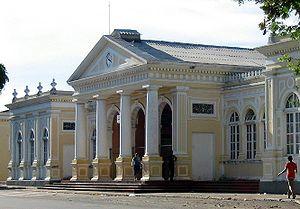
Le métro de Fortaleza est un métro situé à Fortaleza, dans l'État du Ceará, au Brésil. Il est composé de deux lignes d'ancien train urbain exploitées par la société CBTU. L'exploitant Metrofor va remplacer celui-ci avec la construction de deux lignes de métro électrifié et la création d'une nouvelle ligne simple pour dévier le trafic marchandises.
Fortaleza est une ville du Brésil, capitale de l'État du Ceará, dans la région du Nordeste. Elle appartient à la mésorégion Métropolitaine de Fortaleza et à la microrégion de Fortaleza. La ville s'est développée sur les rives du ruisseau Pajeú dans le nord-est du pays, à 1 690 km de Brasília. Son nom provient du Fort Schoonenborch, construit par les Hollandais au cours de leur deuxième contrôle de la région entre 1649 et 1654. La devise de la ville est le mot latin Fortitudine qui signifie « la force, la bravoure, le courage ».